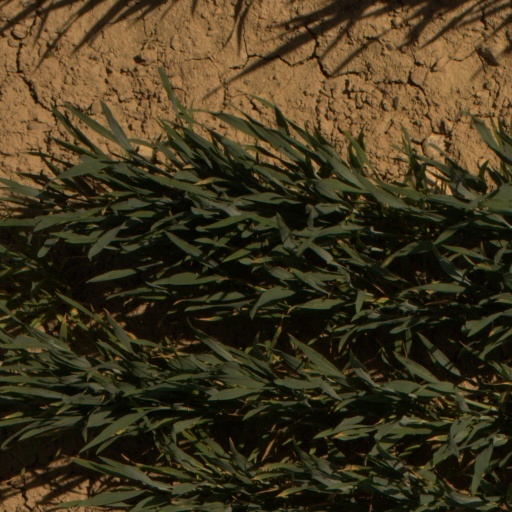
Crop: wheat